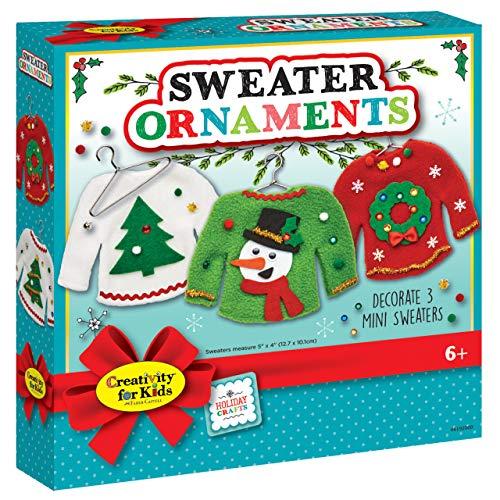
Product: Creativity for Kids 6192000 Sweater Ornaments - Create 3 Ugly Sweater Christmas Tree Ornaments - Holiday Crafts for Kids Multicolor
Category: Toys & Games | Arts & Crafts
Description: Create 3 sweater ornaments - create 3 ornament-sized Ugly Christmas sweaters, perfect to decorate your tree or to give as a handmade holiday gift.
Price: $11.58
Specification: ProductDimensions:2x9.8x9.8inches|ItemWeight:5.1ounces|ShippingWeight:9.6ounces(Viewshippingratesandpolicies)|ASIN:B07GSPZ67X|Itemmodelnumber:6192000|Manufacturerrecommendedage:6yearsandup